Mount Papandayan

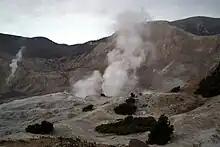
Fumaroles at Papandayan

Mount Papandayan is a complex stratovolcano, located in Garut Regency, to the southeast of the city of Bandung in West Java, Indonesia. It is about to the southwest of the town of Garut. At the summit, there are four large craters which contain active fumarole fields. An eruption in 1772 caused the northeast flank to collapse producing a catastrophic debris avalanche that destroyed 40 villages and killed nearly 3,000 people. The eruption truncated the volcano into a broad shape with two peaks and a flat area 1.1 km wide with Alun-Alun crater in the middle, making the mountain appear as a twin volcano; one of the peaks is called Papandayan and the other Mount Puntang.